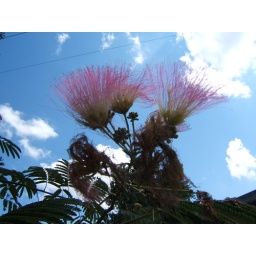
Some photos taken near my house by some train tracks.